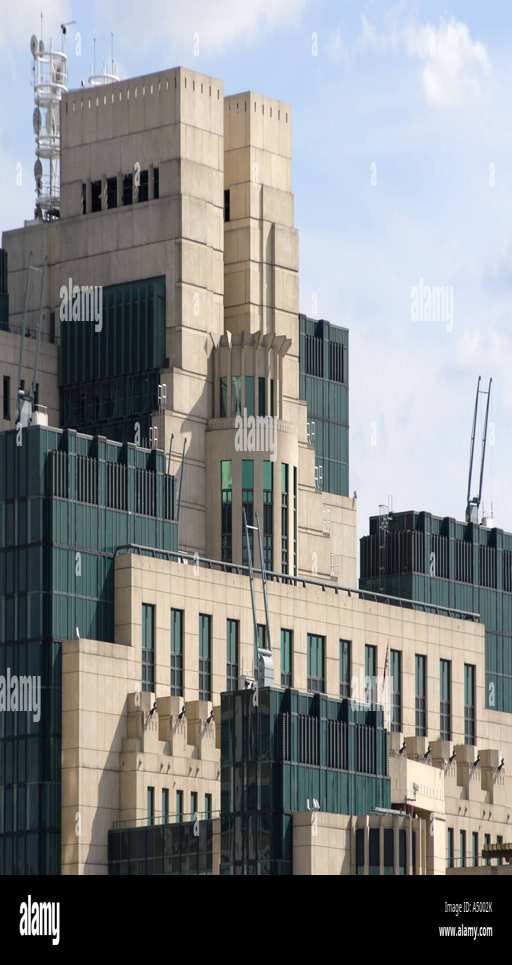
postmodern structure aka postmodern structure